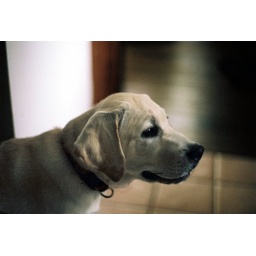
She looks cute here... but she was in the middle of barking at my cat